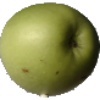
Label: Apple Granny Smith 1